Drinking

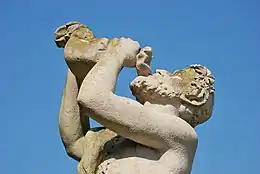

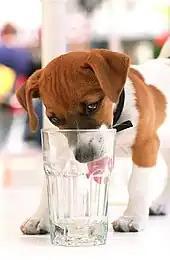

Drinking is the act of ingesting water or other liquids into the body through the mouth, proboscis, or elsewhere. Humans drink by swallowing, completed by peristalsis in the esophagus. The physiological processes of drinking vary widely among other animals.